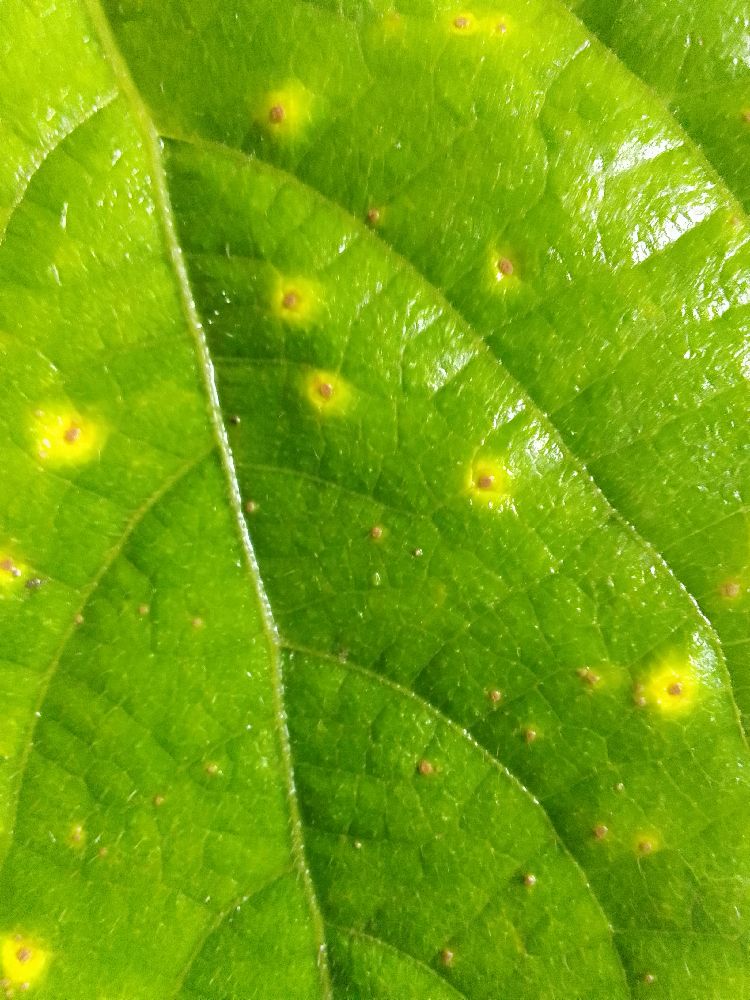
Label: rust